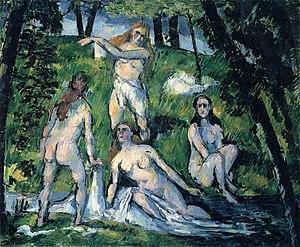
Cette liste de peintures de Paul Cézanne reste non exhaustive.